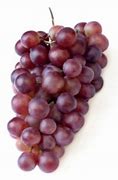
Label: Grapes